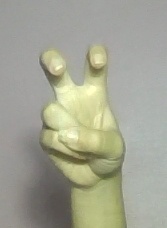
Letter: toot